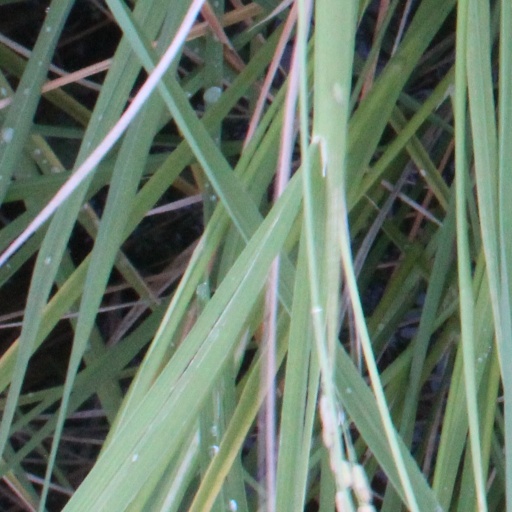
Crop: rice